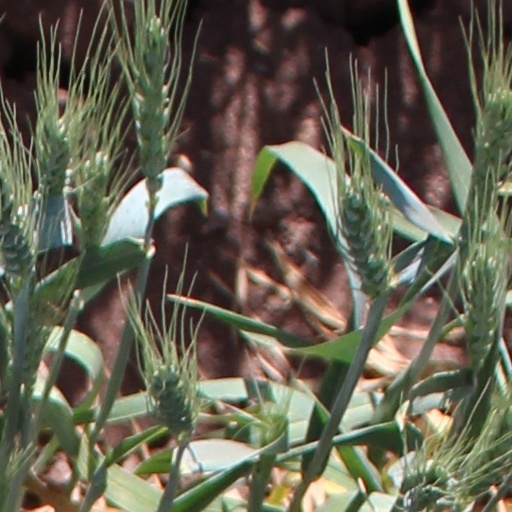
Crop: wheat